Brassica tournefortii

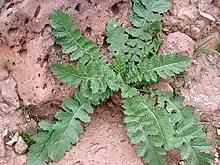
Leaves of "B. tournefortii"

The plant is generally similar to other mustards, but the yellow flowers are not as bright and flashy as closely related species. It is a spreading annual herb with long stems up to in length.